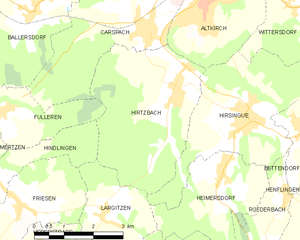
Carte des communes françaises